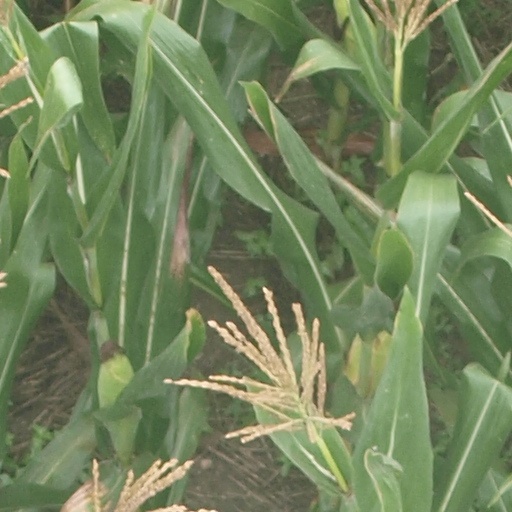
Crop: maize; corn